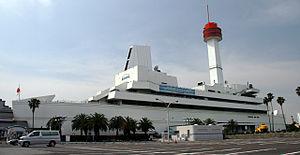
Le Musée océanographique de Tokyo se trouve sur l'île artificielle d'Odaiba dans la baie de Tokyo.
Cette liste présente les musées et les galeries d'art situés à Tokyo.